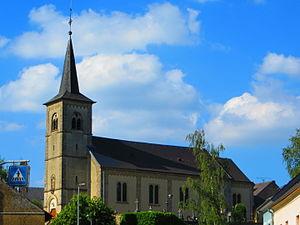
Altwies LUX eglise
Altwies est une section de la commune luxembourgeoise de Mondorf-les-Bains située dans le canton de Remich.